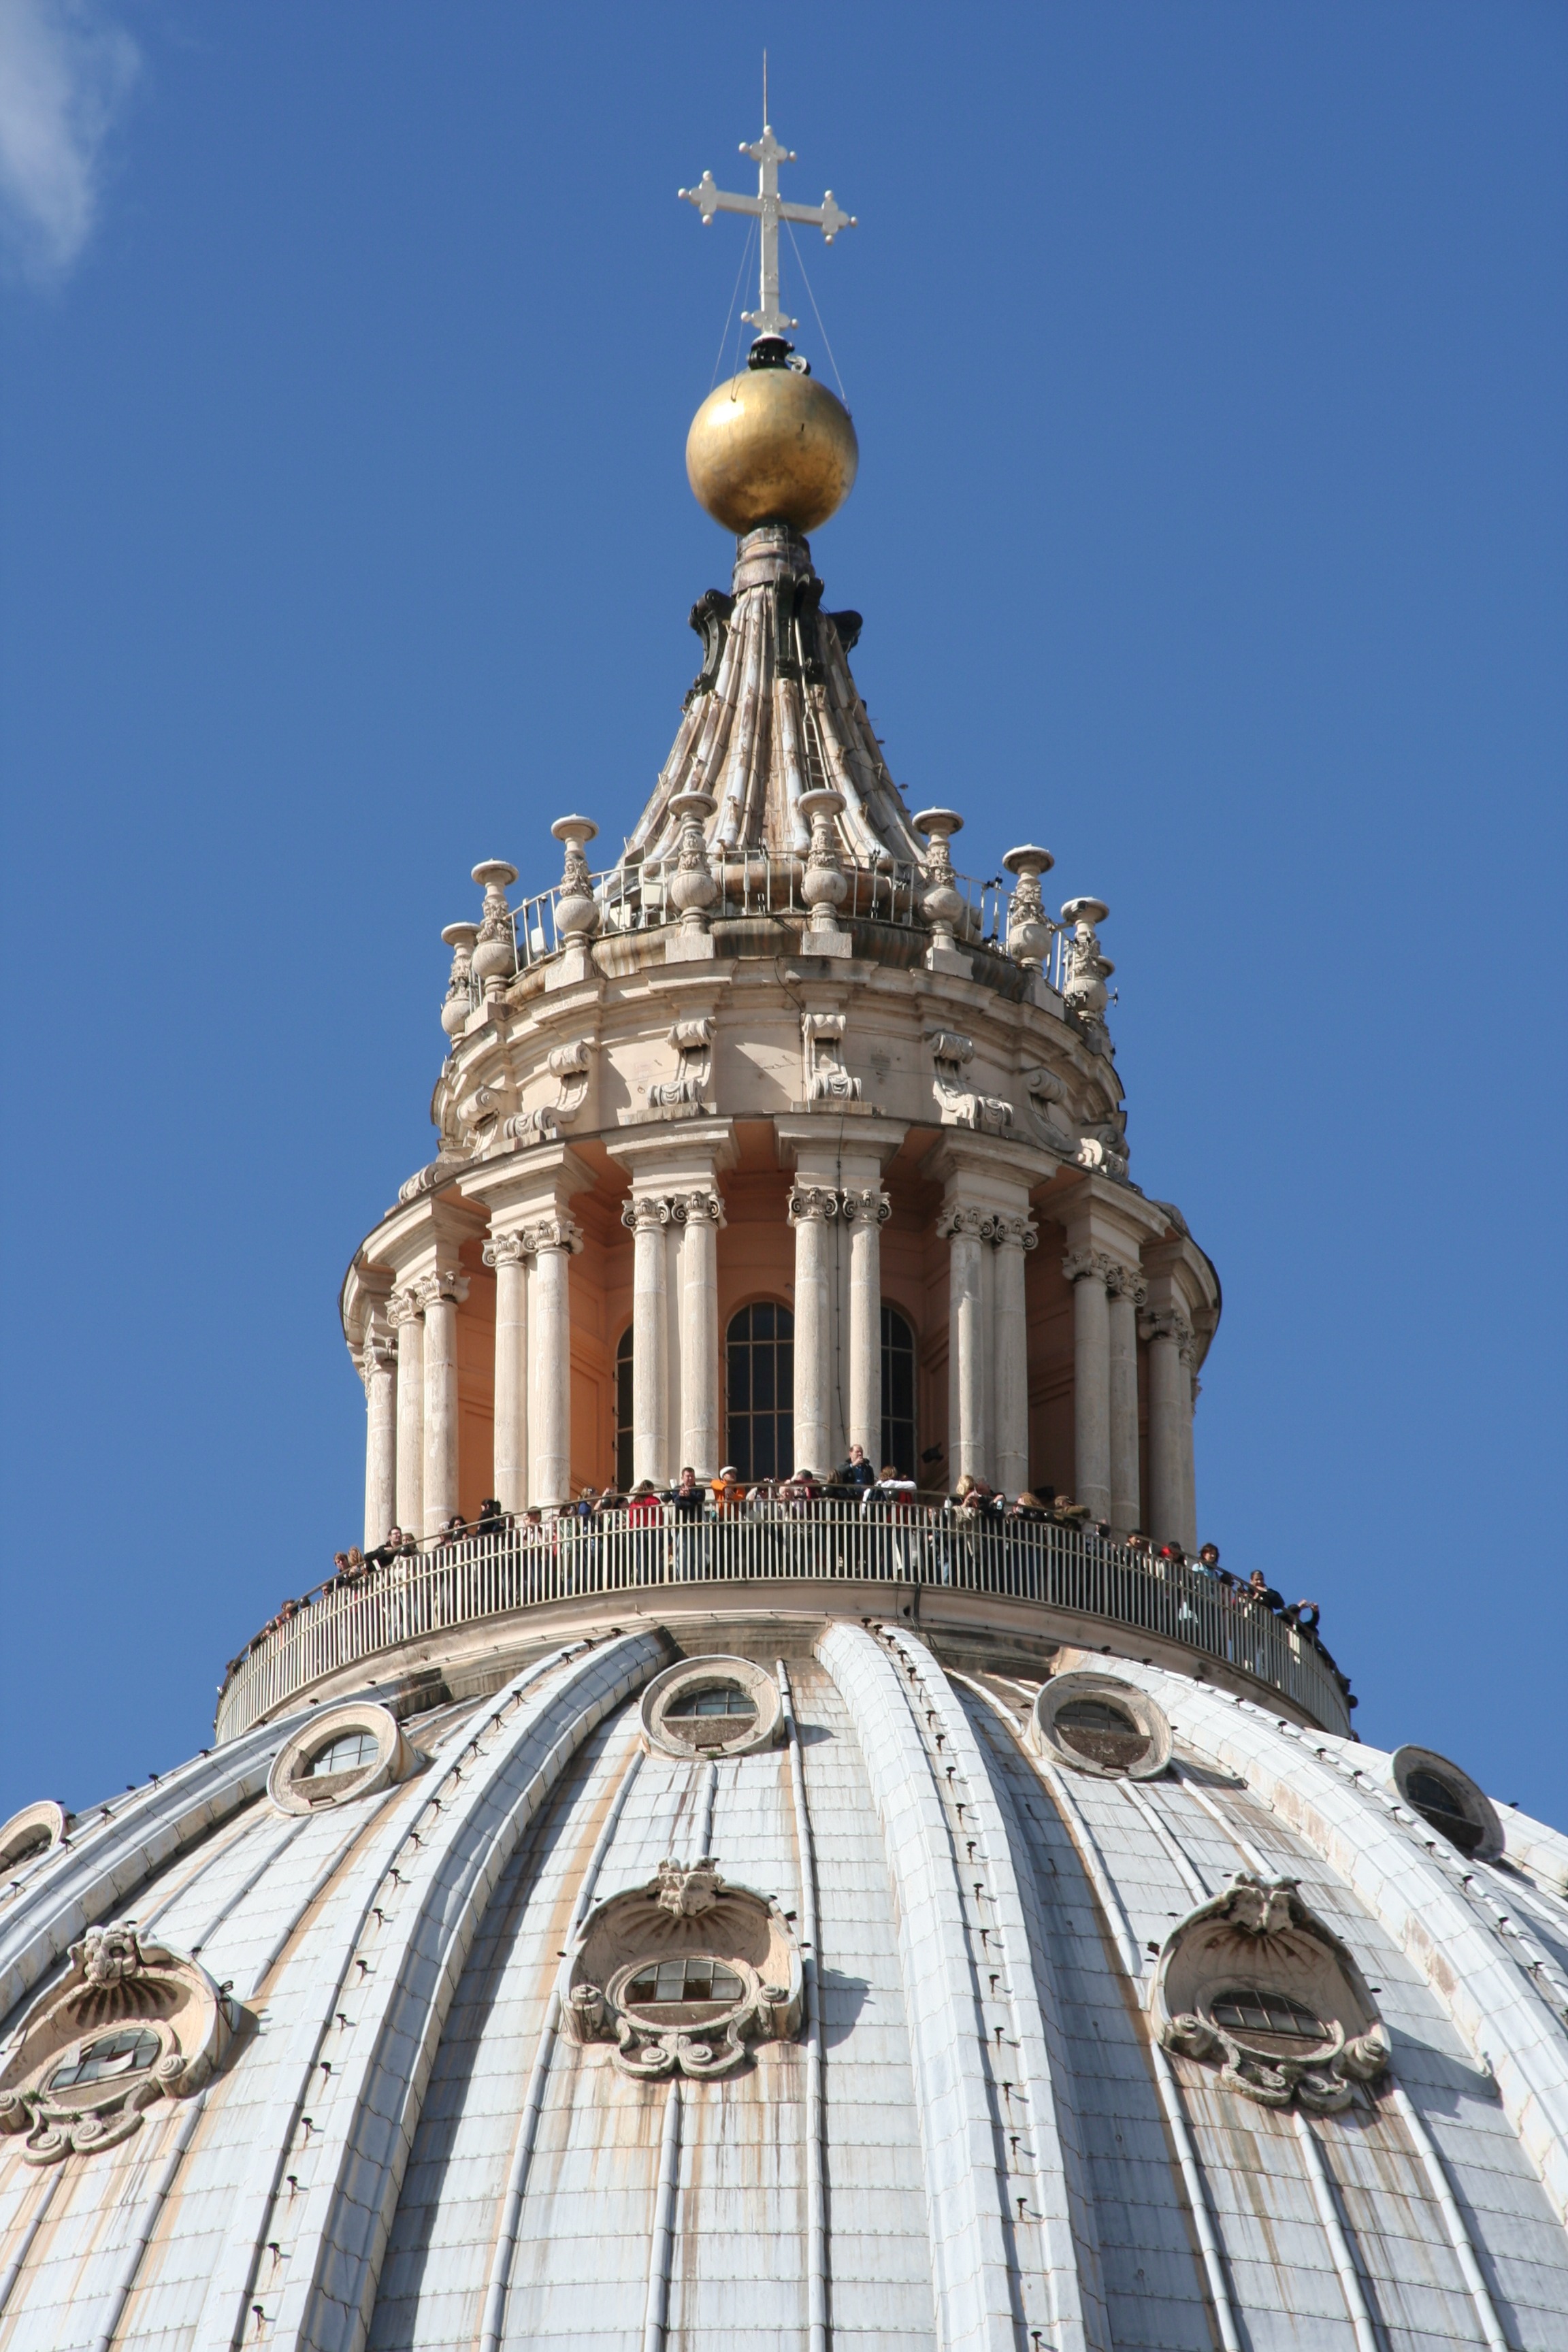
building, tower, landmark, church, cathedral, place of worship, bell tower, vatican, spire, steeple, basilica, dome, st peter's basilica